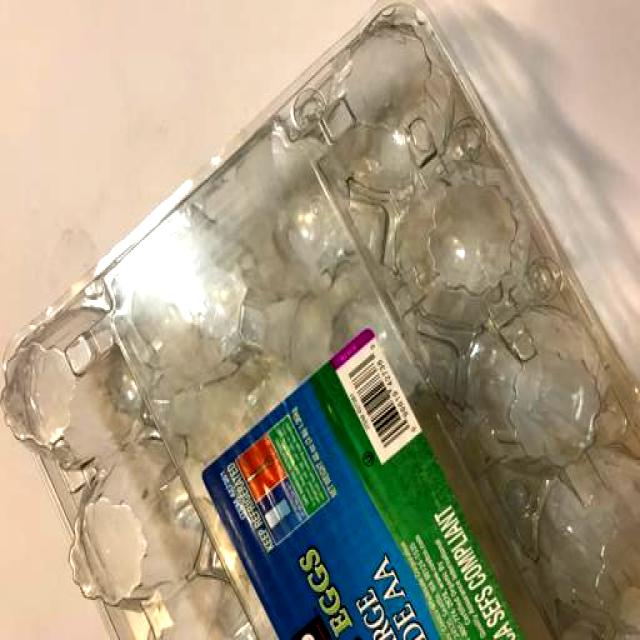
Label: Plastic